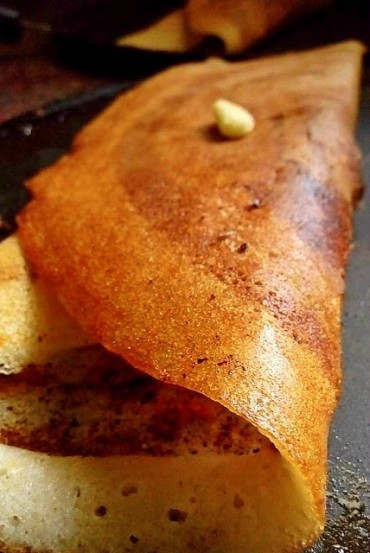
Dish: masala_dosa